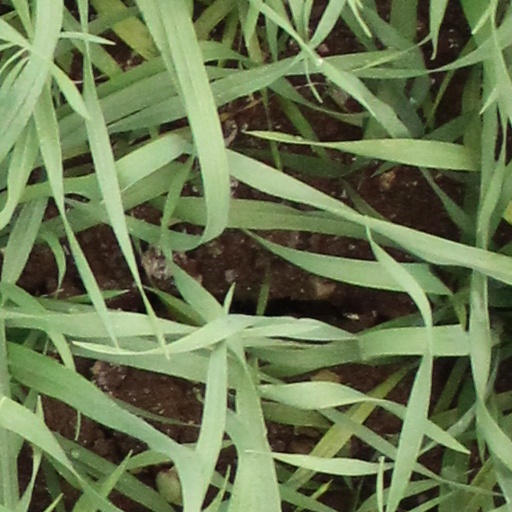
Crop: wheat